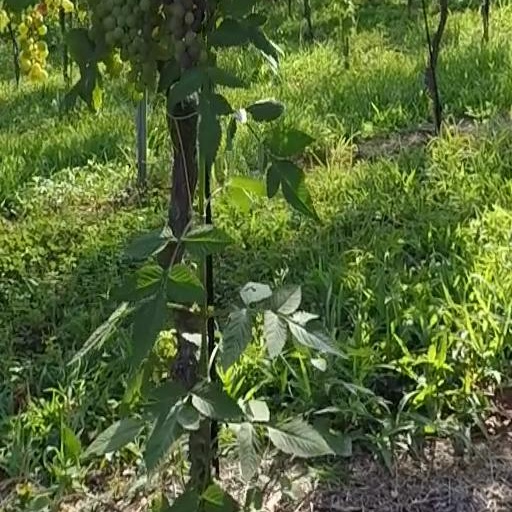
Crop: grape